Chipley Priory

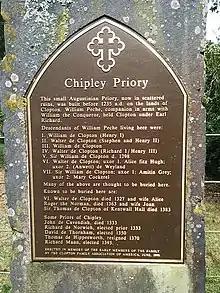
A plaque listing occupants, burials and priors of Chipley Priory

Chipley Priory was a small Augustine religious house, dedicated to the Blessed Virgin, located about north-west of the village of Poslingford in the English county of Suffolk. The date of its foundation is unknown and the first references to it occur in 1235. The priory never became a major house – a taxation roll from 1291 shows its income at less than £5 per annum – and by 1455 the buildings were ruins. By 1468 the Bishop of Norwich allowed the lands to be annexed by the College at Stoke-next-Clare.